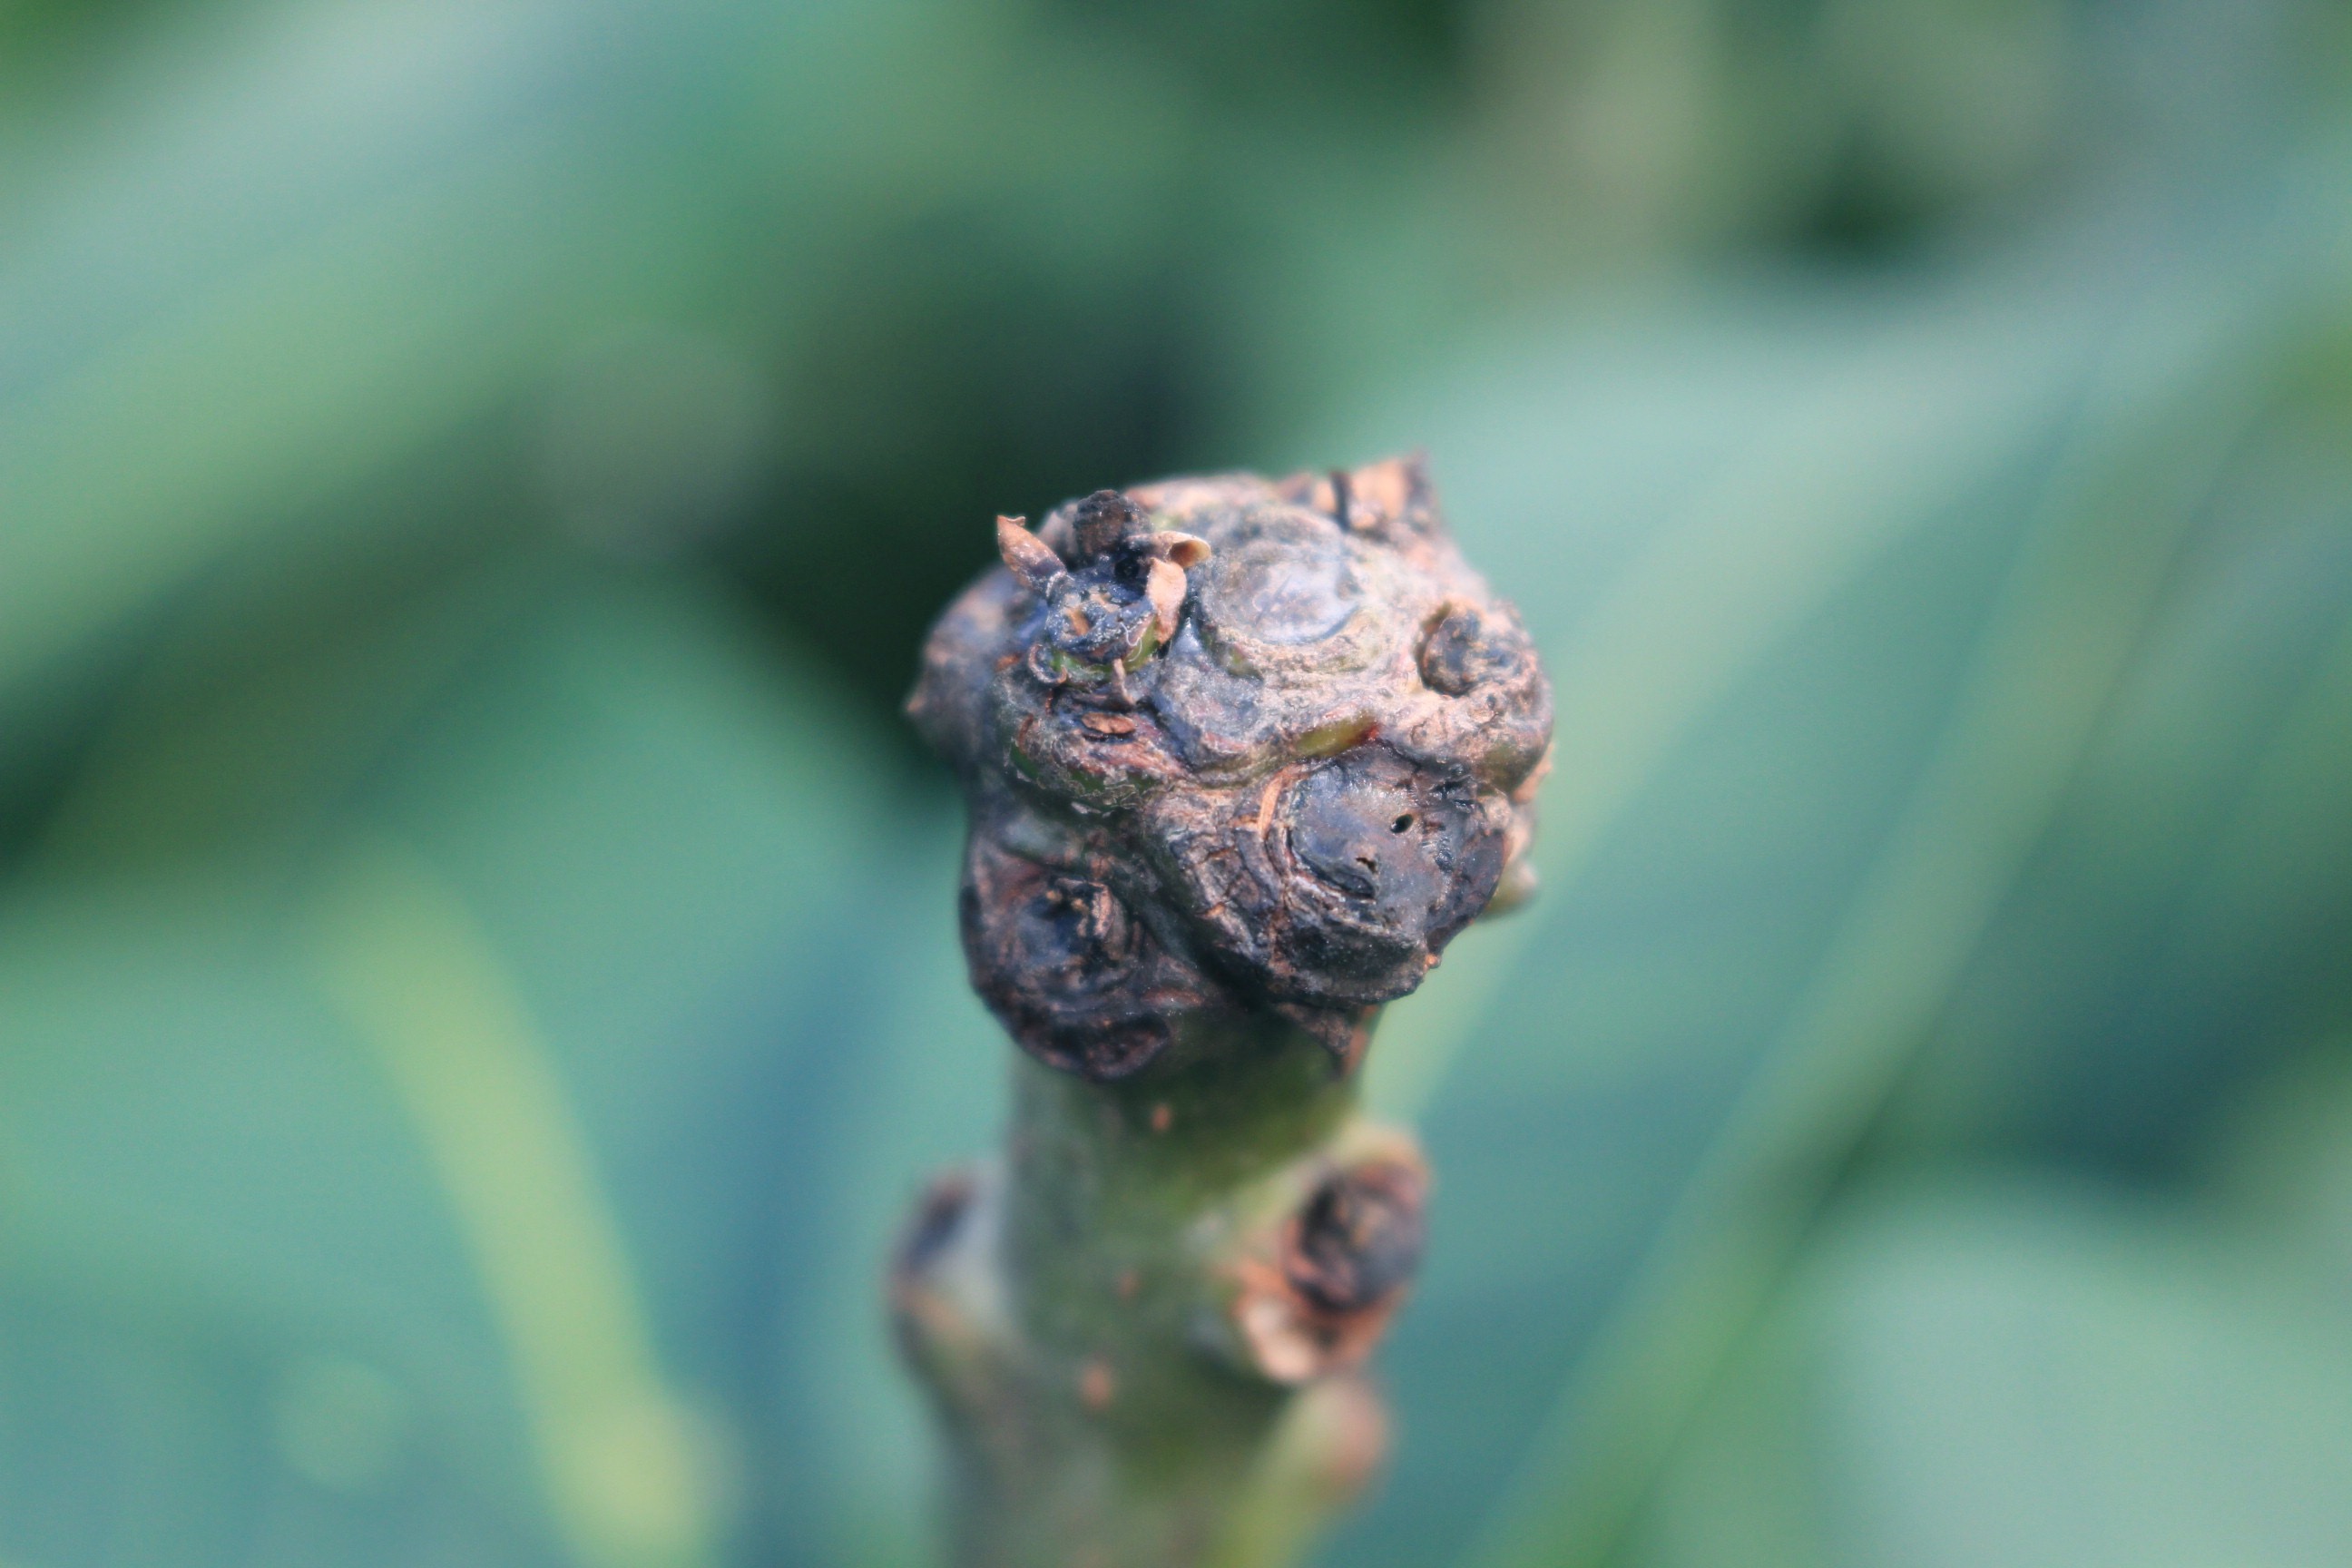
nature, plant, photography, leaf, flower, green, frog, amphibian, flora, fauna, close up, macro photography